Savage Vengeance

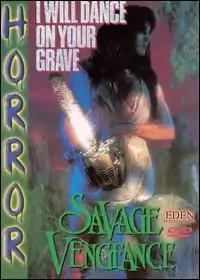
DVD release poster

Savage Vengeance is a 1993 American rape and revenge film written and directed by Donald Farmer. It stars Camille Keaton (under the alias "Vickie Kehl") as Jennifer, a reference to Keaton's earlier role as Jennifer Hills in "I Spit on Your Grave". For this reason the film is often considered an unofficial sequel to that film. The film was also published with the titles I Will Dance on Your Grave, I Will Dance on Your Grave: Savage Vengeance, and I Spit on Your Grave 2: Savage Vengeance.